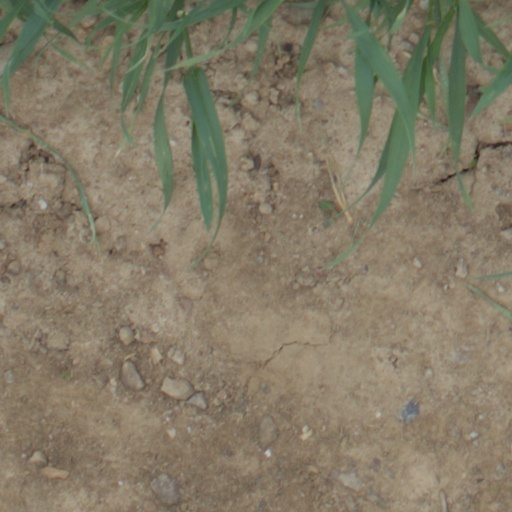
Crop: wheat